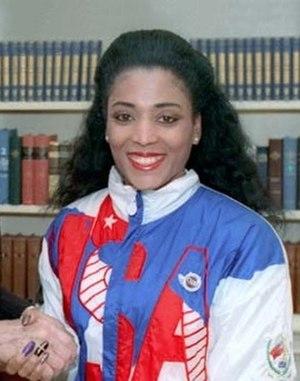
Le 100 mètres est une épreuve d'athlétisme consistant à parcourir, en ligne droite, un sprint sur une distance de 100 mètres. Il est couru au très haut niveau en moins de 10 secondes pour les hommes et de 11 secondes pour les femmes. Historiquement, la course de vitesse est l'une des plus anciennes de l'athlétisme puisqu'on en retrouve la trace plusieurs siècles avant l'organisation des premiers Jeux olympiques antiques.
Les records du monde du 200 mètres sont actuellement détenus par le Jamaïcain Usain Bolt avec le temps de 19 s 19, établi le 20 août 2009 en finale des championnats du monde, à Berlin en Allemagne, et par l'Américaine Florence Griffith-Joyner, créditée de 21 s 34 le 29 septembre 1988 en finale des Jeux olympiques, à Séoul, en Corée du Sud.
Les records du monde du 100 mètres sont actuellement détenus par le Jamaïcain Usain Bolt avec le temps de 9 s 58, établi le 16 août 2009 en finale des championnats du monde, à Berlin en Allemagne, et par l'Américaine Florence Griffith-Joyner, créditée de 10 s 49 le 16 juillet 1988 lors des quarts de finale des sélections olympiques américaines d'Indianapolis, aux États-Unis.
Le 100 mètres fait partie des épreuves inscrites au programme des premiers Jeux olympiques de l'ère moderne, en 1896, à Athènes. Le 100 m féminin se dispute pour la première fois lors des Jeux de 1928, à Amsterdam.
Florence Griffith-Joyner, née Delorez Florence Griffith, le 21 décembre 1959 à Los Angeles et morte le 21 septembre 1998 à Mission Viejo en Californie, est une athlète américaine, spécialiste du sprint. Elle détient depuis 1988 les records du monde hors normes du 100 mètres : 10 s 49 lors des sélections olympiques américaines le 16 juillet 1988 à Indianapolis, et du 200 mètres : 21 s 34 en finale des Jeux d'été de Séoul le 29 septembre de la même année. Deux records qui n'ont pas été approchés depuis lors et qui sont entachés de lourds soupçons de dopage, confortés par son décès soudain à 38 ans.
L'épreuve du 100 mètres féminin aux Jeux olympiques de 1988 s'est déroulée les 24 et 25 septembre 1988 au Stade olympique de Séoul, en Corée du Sud. Elle est remportée par l'Américaine Florence Griffith-Joyner.